Research Triangle

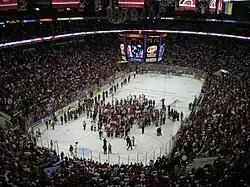
2006 Stanley Cup Finals ceremony at the RBC Center (now Lenovo Center)

The region has only one professional team of the four major sports, the Carolina Hurricanes of the National Hockey League, based in Raleigh. Since moving to the Research Triangle region from Hartford, Connecticut, they have enjoyed great success, including winning a Stanley Cup. The North Carolina Courage began play in the National Women's Soccer League in 2017 after the owner of North Carolina FC bought the NWSL franchise rights of the Western New York Flash and relocated the NWSL franchise to the Triangle. The team has achieved broad success in the league, winning 2 NWSL championships and 3 NWSL Shields in the first five years in the Triangle. With limited top-level professional sports option, minor league sports are quite popular in the region. The Durham Bulls in downtown Durham are a AAA Minor League baseball affiliate of the Tampa Bay Rays, and the Carolina Mudcats, based in Zebulon, are the Advanced-A affiliate of the Milwaukee Brewers. In Cary, North Carolina FC plays in the second-tier USL Championship